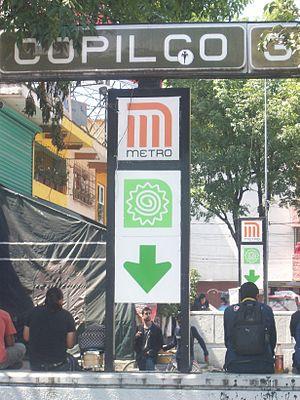
Copilco est une station de la Ligne 3 du métro de Mexico. Il est situé au sud de Mexico, dans la délégation Coyoacán.